Porsche 911 (classic)

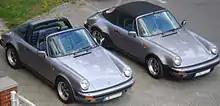
The Porsche 911 3.2 series were available in Coupe, Cabriolet and Targa styles.

The Carrera RS models, valued by collectors, are considered by many to be the greatest classic 911s of all time. RS stands for "Rennsport" in German, meaning "racing sport". The Carrera name was reintroduced from the 356 Carrera which had itself been named after Porsche's victories in the Carrera Panamericana races in Mexico in the 1950s. The RS was built so that Porsche could enter FIA Group 4 GT class in racing that required minimum 500 unit production volume. Compared with a standard 911S, the Carrera 2.7 RS had a larger boxer-6 twin-ignition (911/83) engine with a bore x stroke of developing at 6,300 rpm and of torque at 5,100 rpm with Bosch mechanical fuel injection.